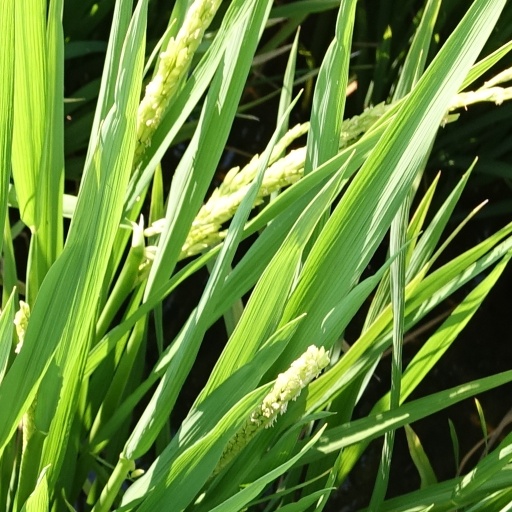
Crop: rice